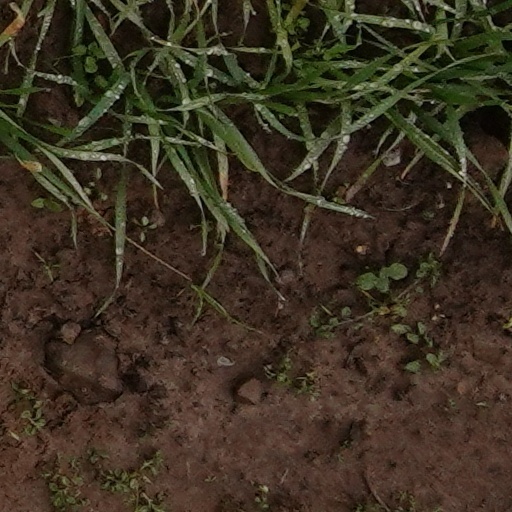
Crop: wheat